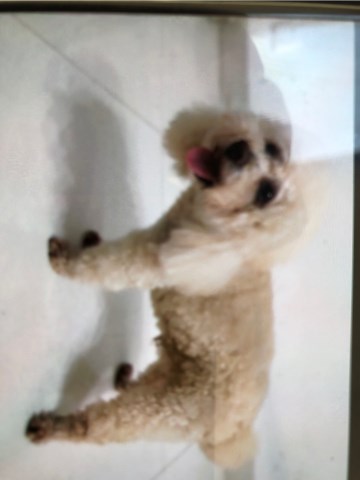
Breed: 3083-n000117-Bichon_Frise